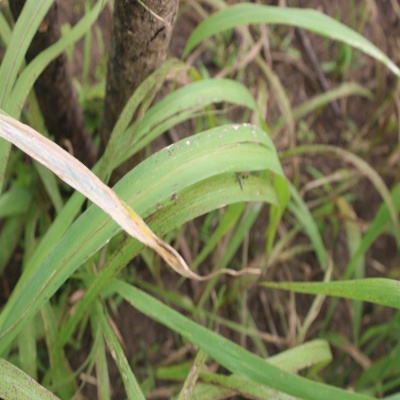
Crop: Maize
Condition: leaf spot